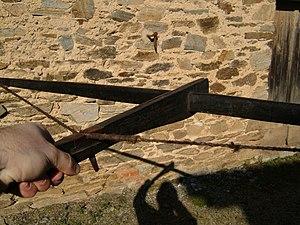
Arbalète naga
L'arbalète est une arme de trait, constituée d'un arc monté sur un fût et lançant des projectiles appelés « carreaux ».